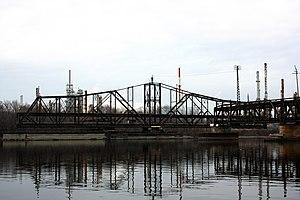
Inver Grove Heights est une ville des États-Unis dans l'État du Minnesota ; elle est située en périphérie de l'agglomération de Minneapolis-Saint Paul, dans le comté de Dakota. Sa population s'élevait à 33 880 habitants lors du recensement de 2010.